Describe the emotion expressed in this image:  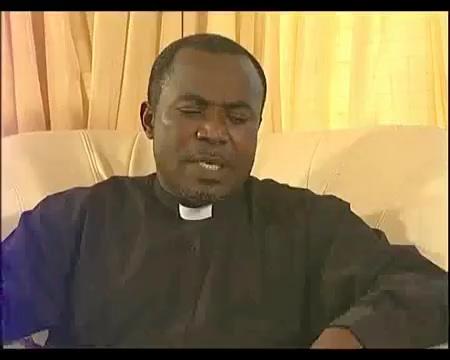
This person displays Suffering, valence and arousal with low intensity.